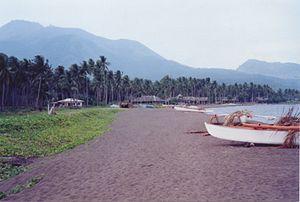
Le Hibok-Hibok, également appelé Catarman, est un volcan des Philippines situé sur la petite île de Camiguin, au nord de la grande île de Mindanao.